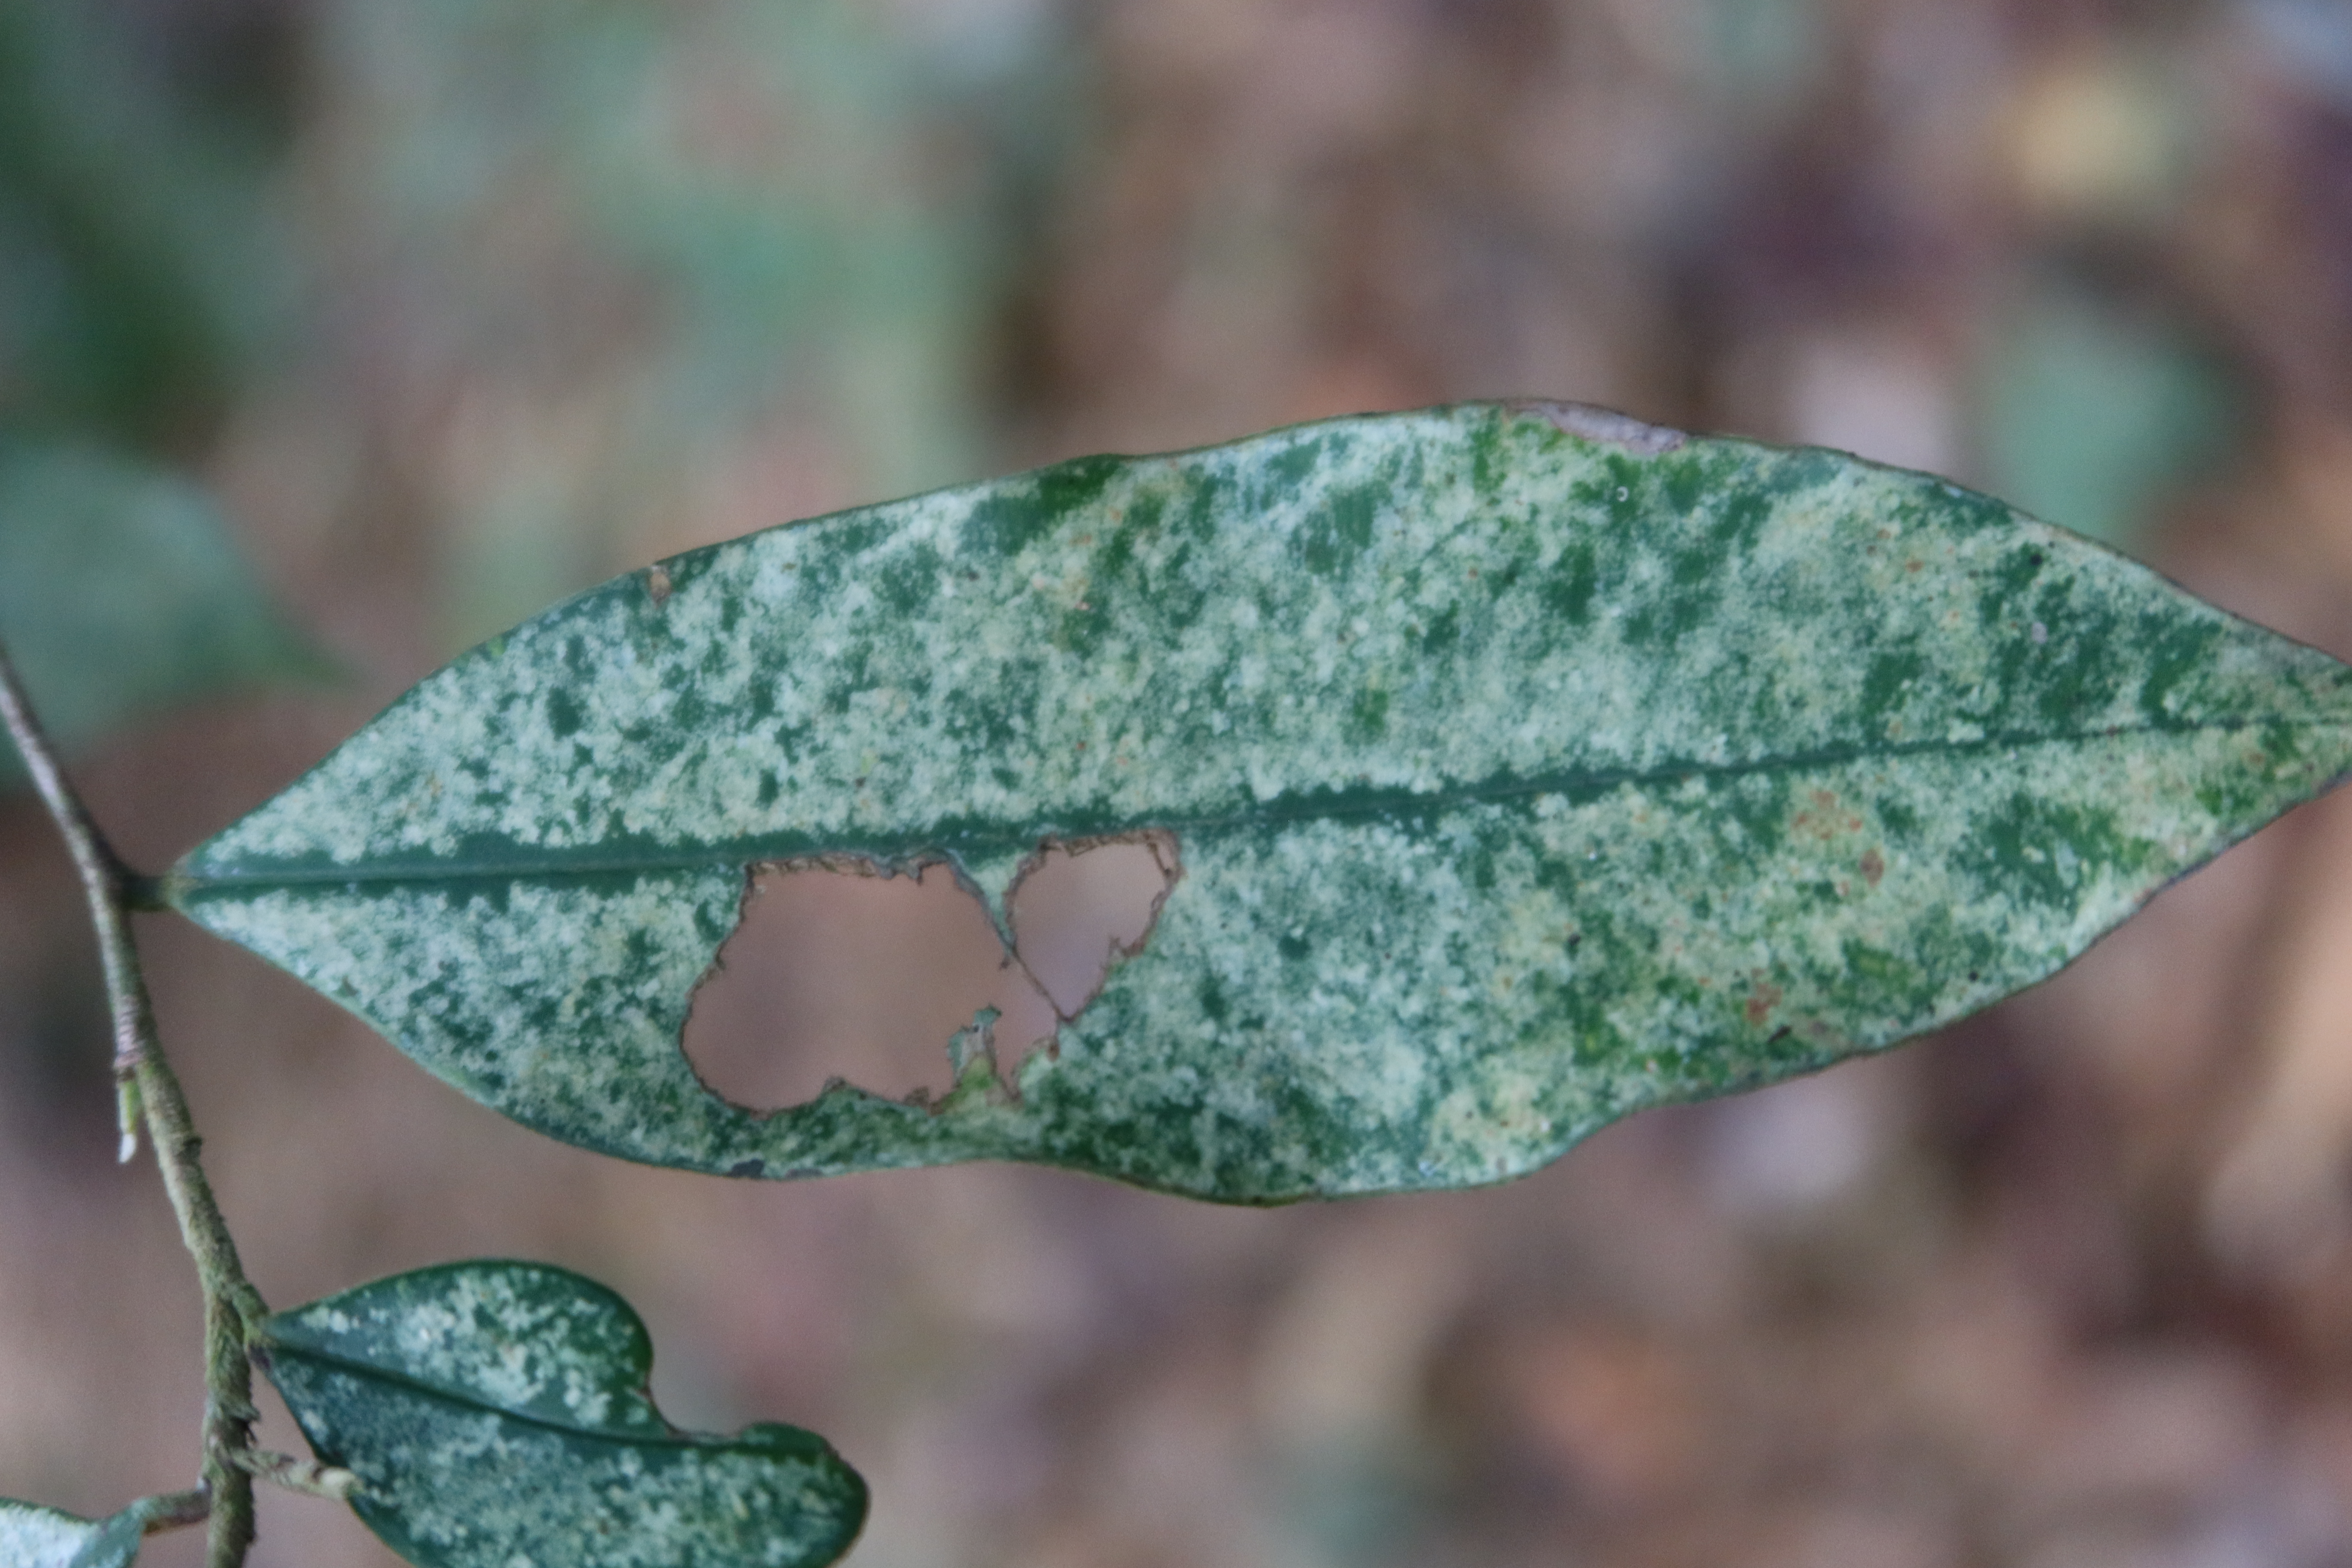
Label: Translucent lesion